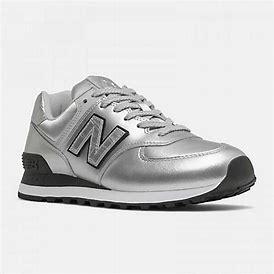
Brand: New
Model: Balance WL574